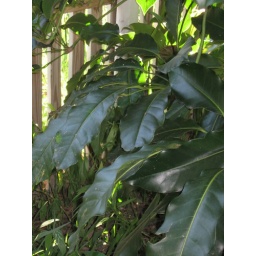
IMG_2982 Schefflera tree (Umbrella tree) by fence